Sint Janskerk

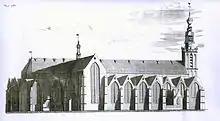
"The St. Jans or Groote kerk in the city Gouda" - (1714) From: Description of the city Gouda, by Ignatius Walvis

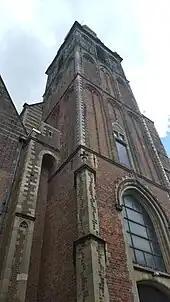
Churchtower of the Sint-Janskerk in Gouda

The Sint Janskerk in Gouda, the Netherlands, is a large Gothic church, known especially for its stained glass windows, for which it has been placed on the list of the top 100 Dutch monuments.